Nisatta

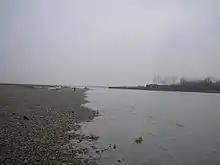
Sardaryab River

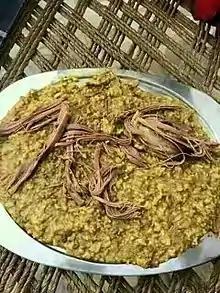
Motta Chawal

Nisatta, Charsadda is famous for its culture and its unique dish, "Motta Chawal" (Big Rice). In traditional weddings, Motta Chawal is a staple food served to guests.